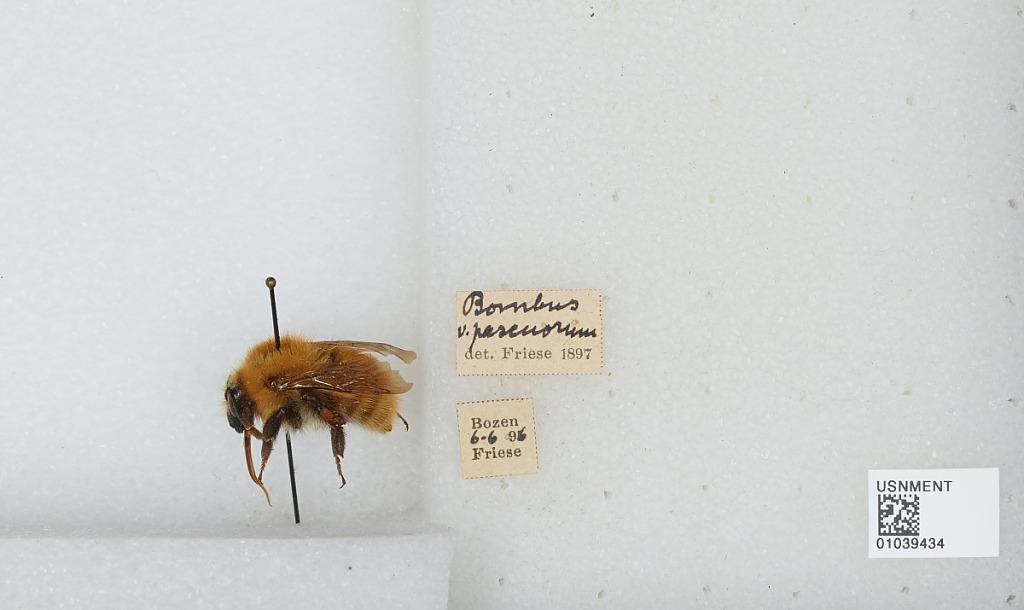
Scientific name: Bombus (Thoracobombus) pascuorum (Scopoli)
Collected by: Friese
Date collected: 1896-6-6
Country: Italy
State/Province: Trentino-Alto Adige/Sudtirol
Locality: Bozen or Bolzano
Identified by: Friese